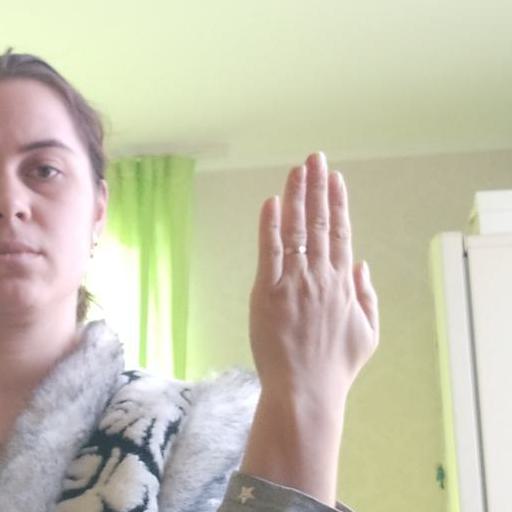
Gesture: stop_inverted